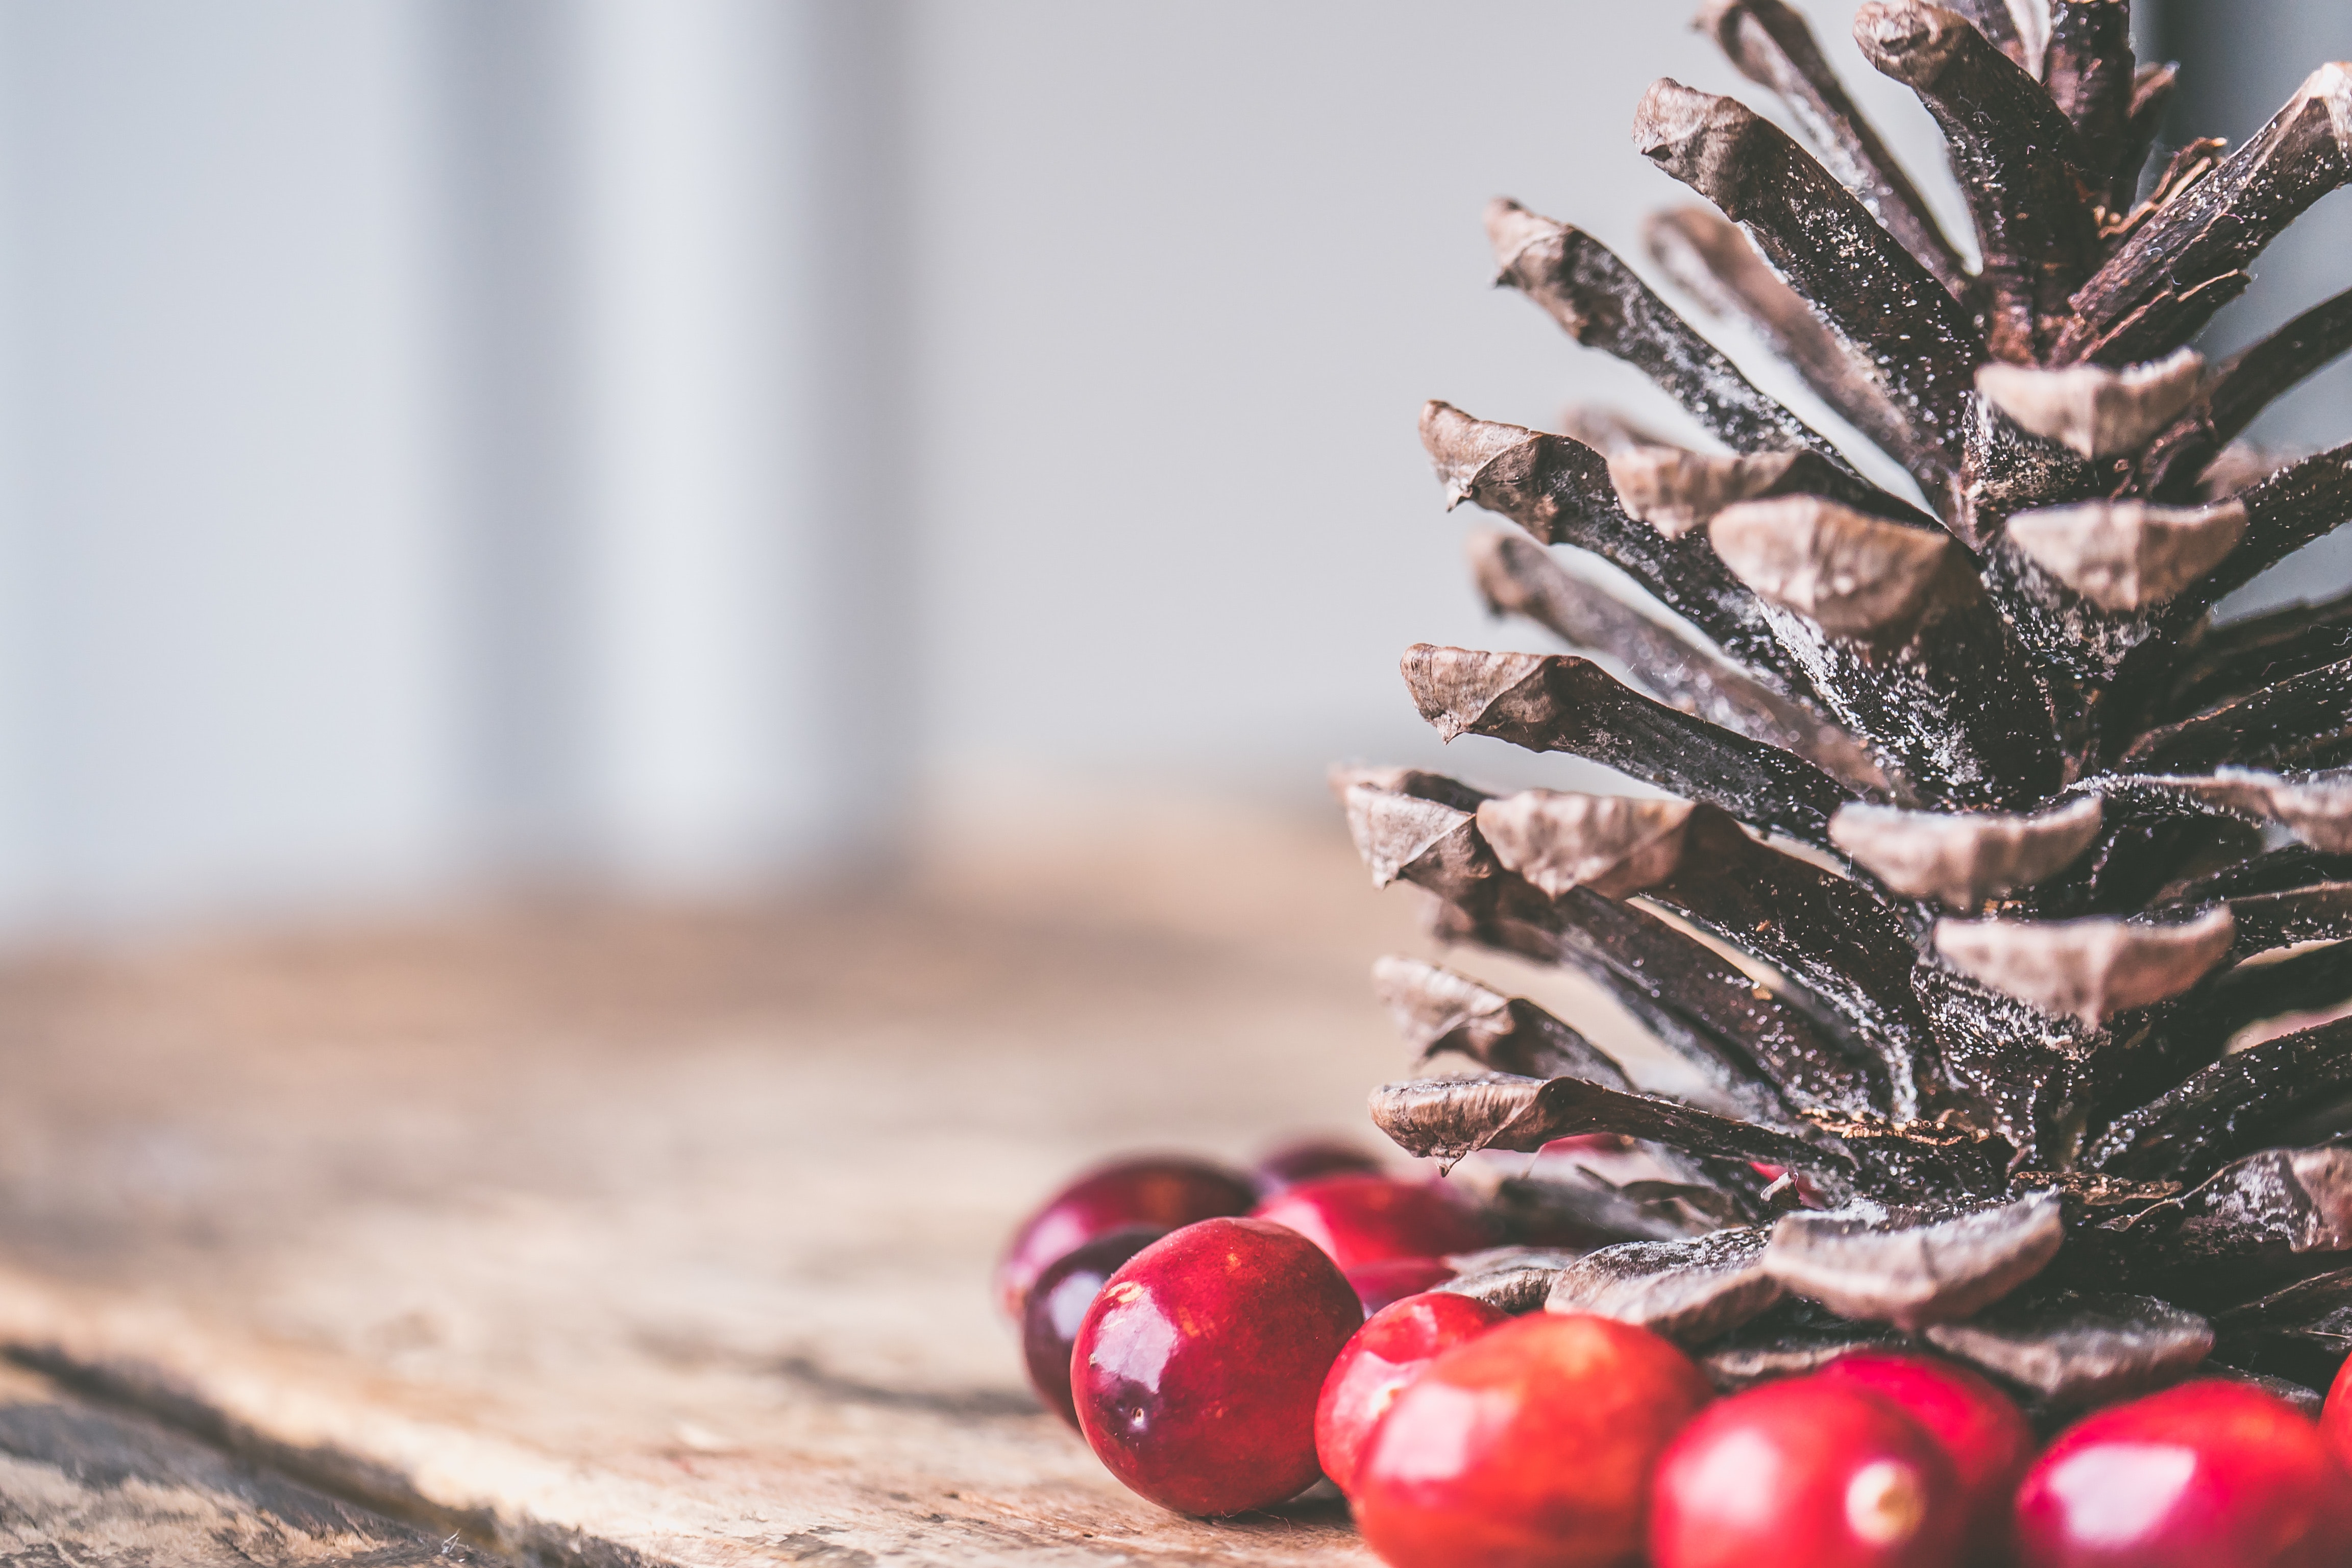
tree, christmas decoration, plant, conifer cone, branch, leaf, christmas ornament, christmas tree, pine, woody plant, christmas, pine family, conifer, fruit, interior design, twig, wood, fir, winter, evergreen, berry, christmas eve, still life photography